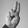
ASL letter: U